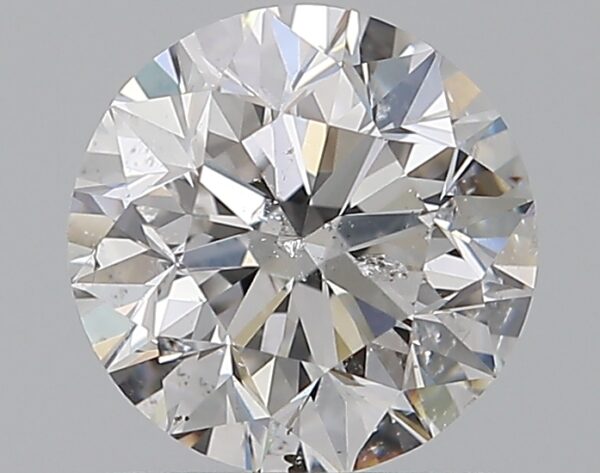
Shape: round
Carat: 1
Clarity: SI2
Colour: D
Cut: VG
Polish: EX
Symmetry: EX
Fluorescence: N
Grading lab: IGI
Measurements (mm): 6.31 x 6.26 x 4.06